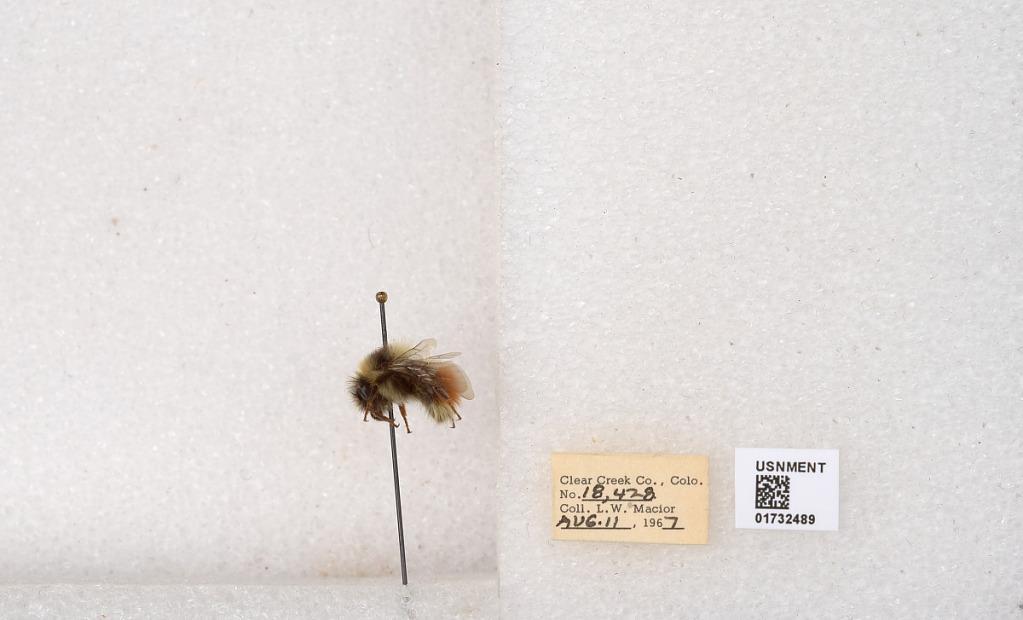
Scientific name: Bombus (Pyrobombus) sylvicola Kirby
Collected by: L. Macior
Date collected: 1967-8-11
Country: United States
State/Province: Colorado
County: Clear Creek
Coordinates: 39.6891, -105.644